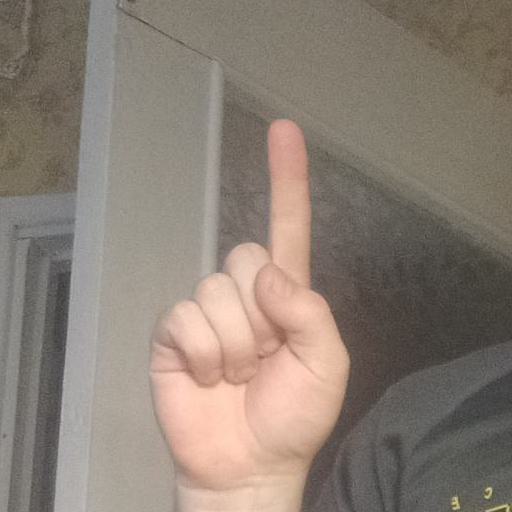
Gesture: one